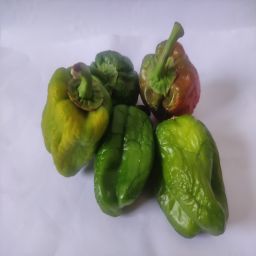
Crop: Bell Pepper
Quality: Ripe